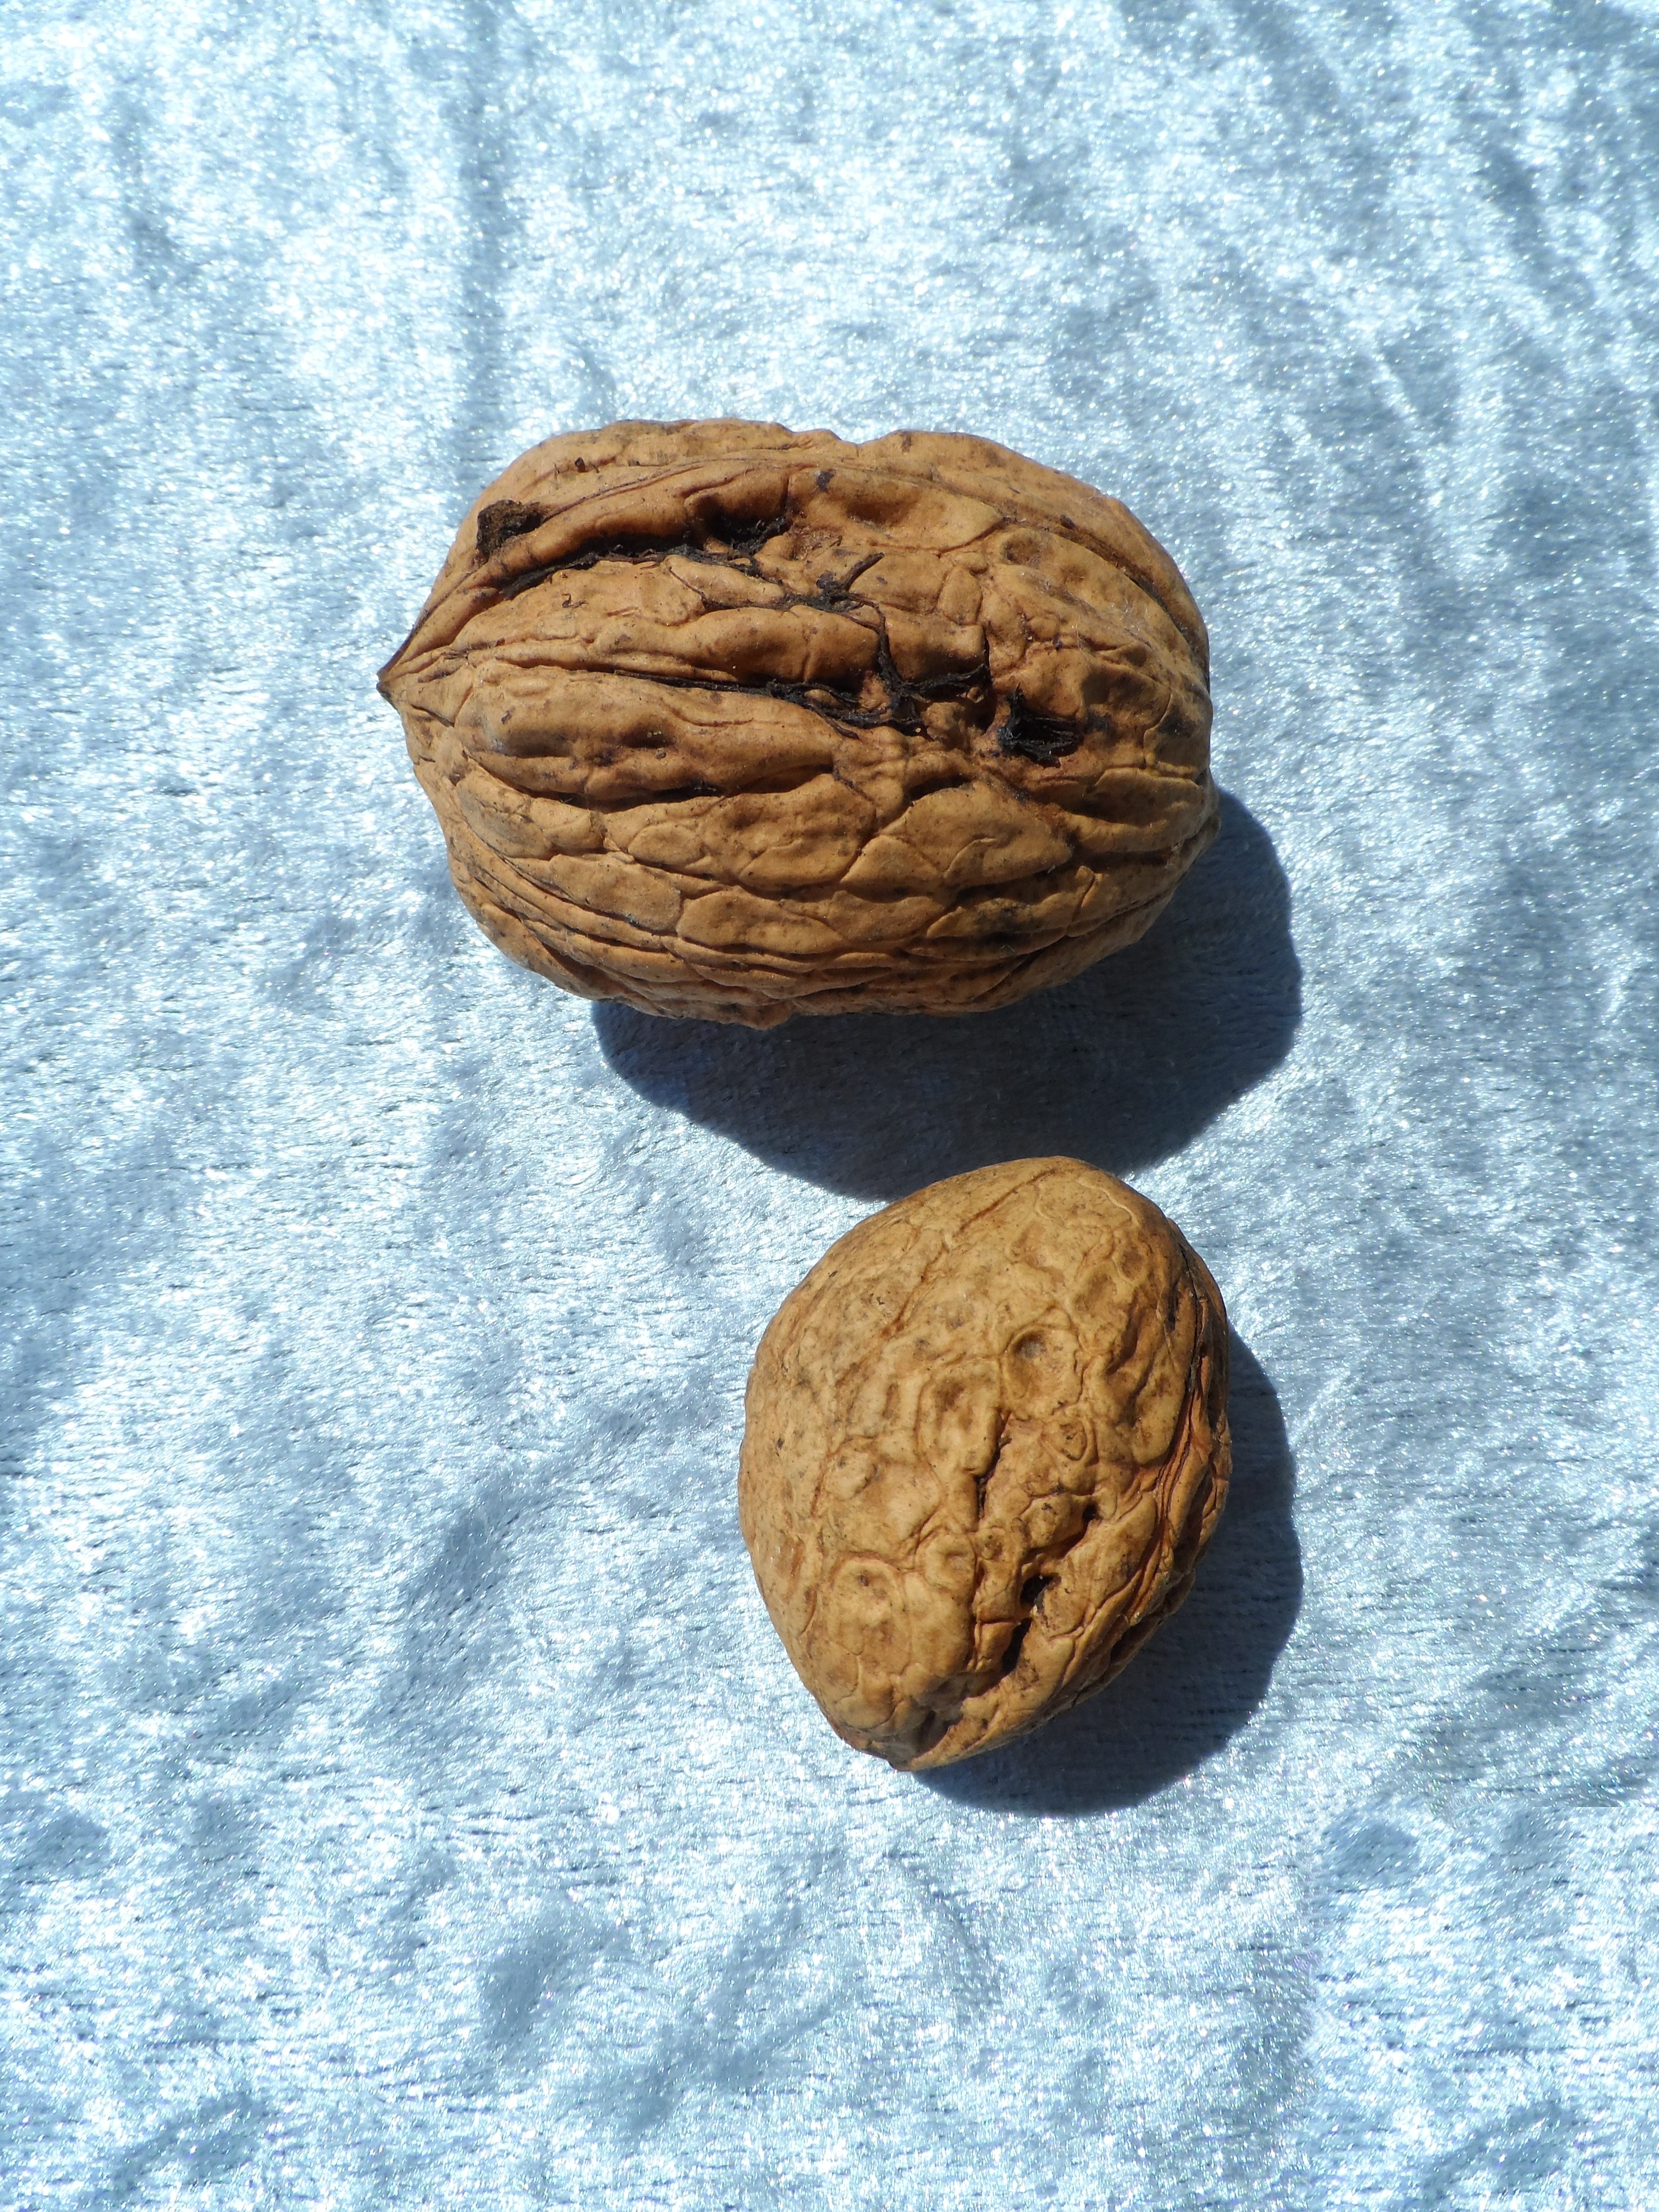
plant, fruit, food, harvest, produce, autumn, brown, crack, nut, healthy, snack, dessert, eat, delicious, shell, walnut, capsule, thanksgiving, spicy, tasty, brain, large, huge, organ, delicate, strong, crispy, of course, serving, bitter, gnaw, flavor, appetizing, bio, nibble, bite, chucks, sleeve, flowering plant, green stuff, light blue, tree nut, real walnut, juglans regia, tasteful, brain food, mouth stock, provisions, like a book, walnut crop, wallace walnut, grass family, land plant, tree nuts